Ephraim Weston House

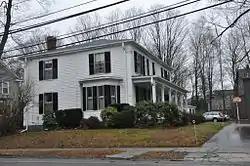

The Ephraim Weston House is a historic house in Reading, Massachusetts. It is incorrectly listed on the National Register of Historic Places as the Ephrain Weston House, at 224 West Street. It was built in the early years of the 19th century by Ephraim Weston, a local real estate developer and businessman; he operated a local general store and a shoe manufacturing business, one of the early such businesses in the town. It is a two-story wood-frame structure, with a hip roof and two chimneys. The main facade faces south (not to the street, which lies to the west), and has a single-story porch extending across its width, supported by square posts. The building corners are pilastered, and a single-story bay projects from the west side. The house is locally distinctive as a rare Federal period house with a hip roof and later applied Italianate styling.